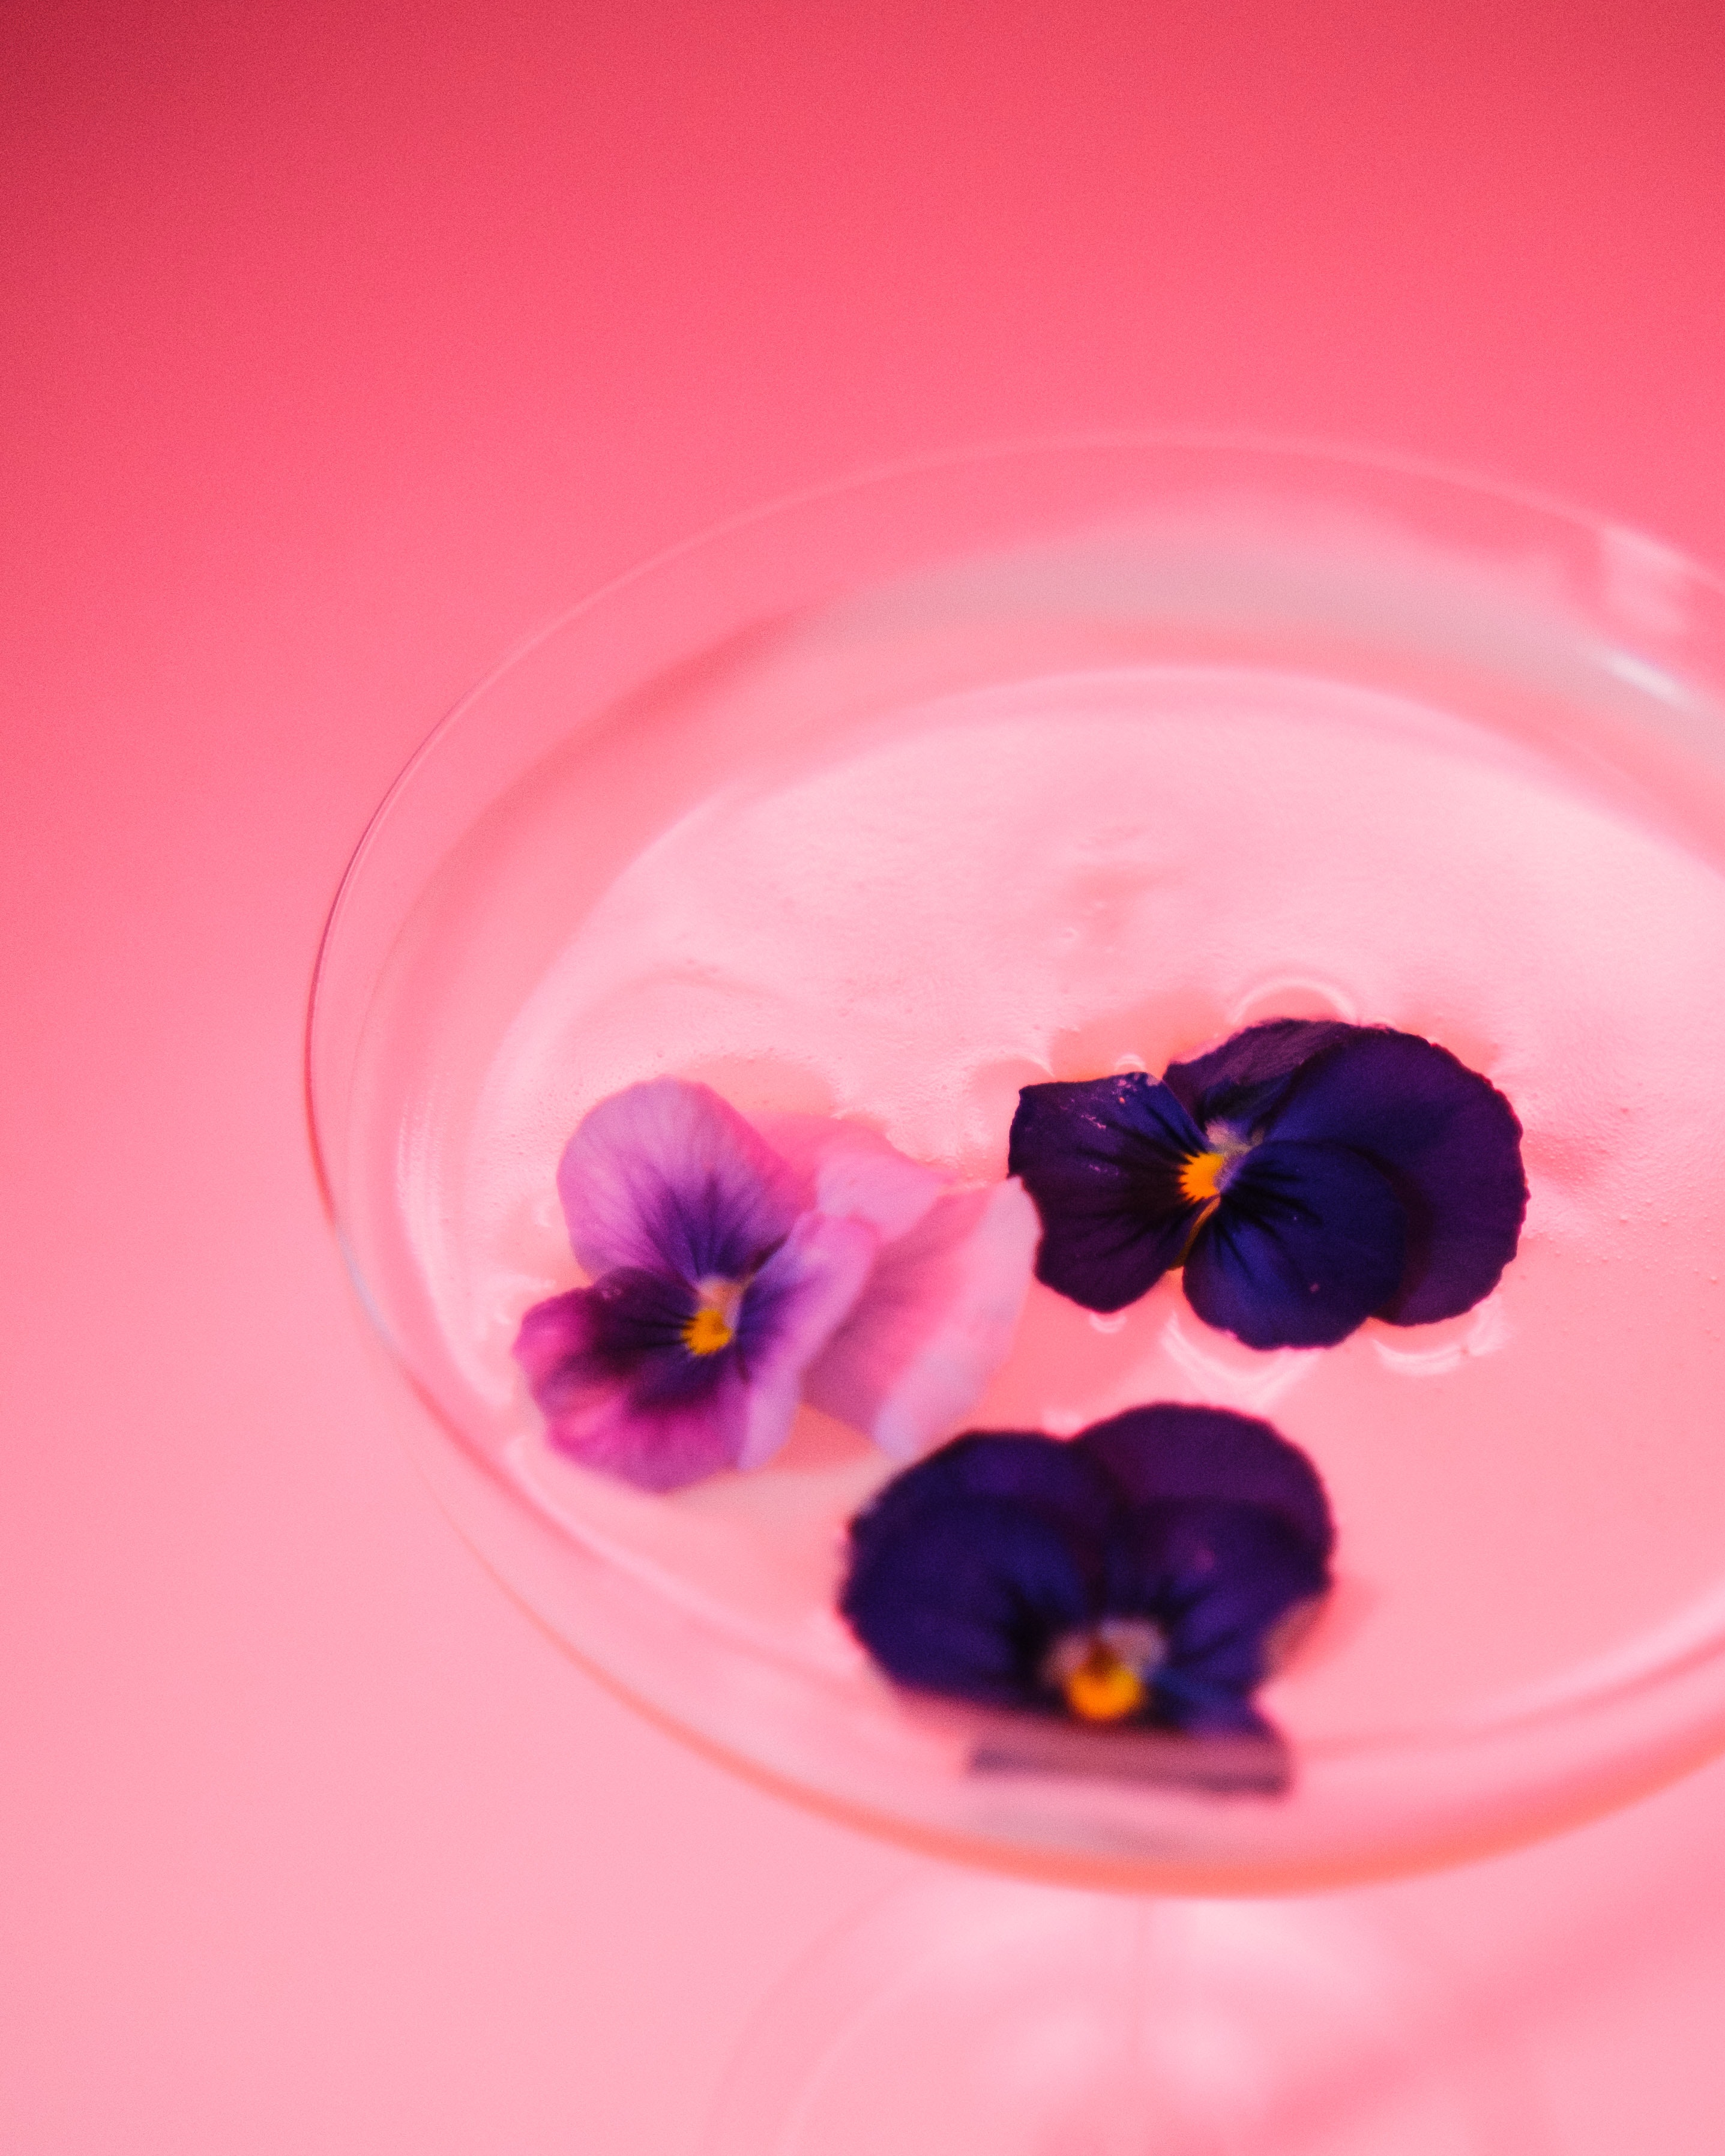
natural, flower, plant, petal, purple, violet, paint, magenta, flowering plant, creative arts, art, landscape, annual plant, cut flowers, electric blue, macro photography, sky, wildflower, pollen, still life photography, floral design, coquelicot, still life, Pedicel, watercolor paint, artificial flower, painting, plant stem, visual arts, poppy family, floristry, lily family, violet family, flower arranging